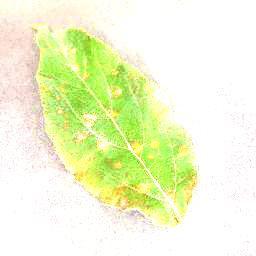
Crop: apple
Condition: cedar_rust